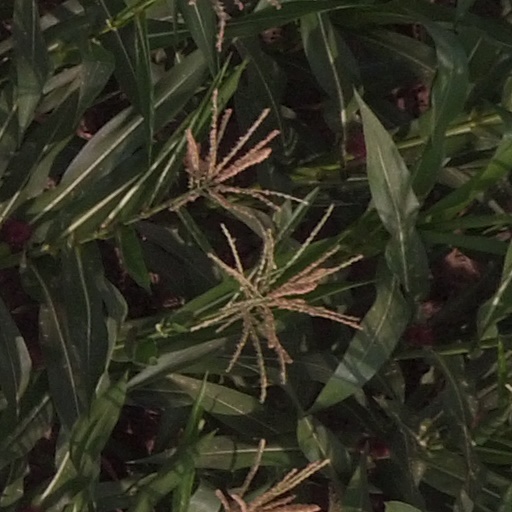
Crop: maize; corn